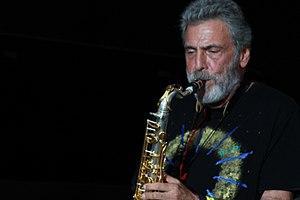
Eddie Daniels, Detroit jazz Festival 2013
Eddie Daniels, né le 19 octobre 1941, à New York, est un clarinettiste et saxophoniste américain.